The Justice of Trajan and Herkinbald

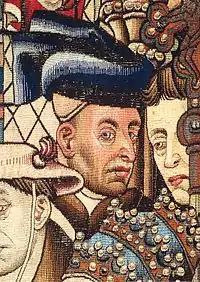
Detail believed to be a self-portrait

Gregory is shown holding Trajan's exhumed skull, in which the tongue has been miraculously preserved and thus able to utter the death sentence, demonstrating the justness of that sentence. Van der Weyden is known to have portrayed himself as a bystander in this scene. The third panel depicted Herkinbald on his deathbed slitting the throat of his nephew, who had committed a rape. The fourth panel showed Herkinbald miraculously receiving the Host, despite refusing to confess the slaying of his nephew as a sinful act.